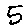
Label: 5